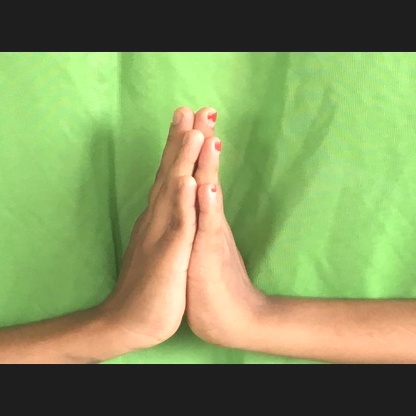
Mudra: Anjali